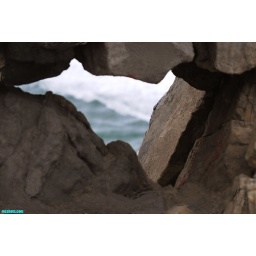
a rock window provides a view of the pacific near point mugu